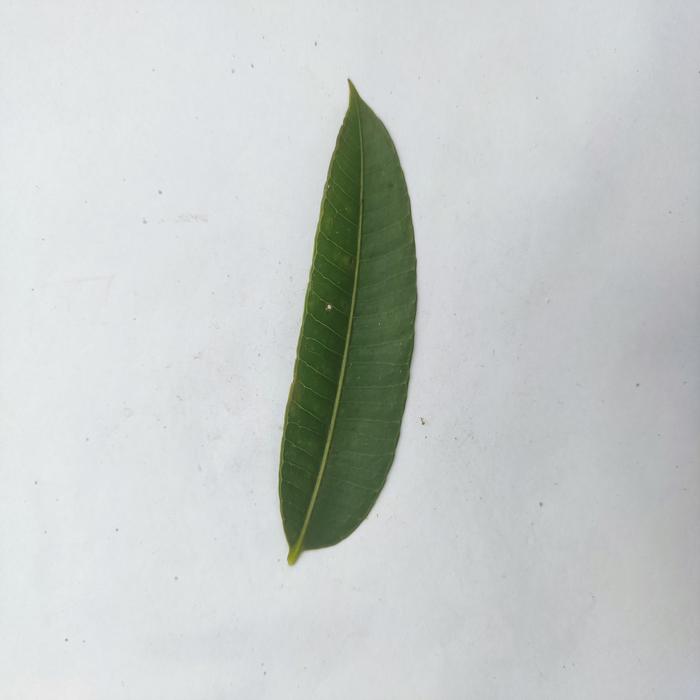
Crop: Hog Plum
Leaf condition: Heathy_Leaf